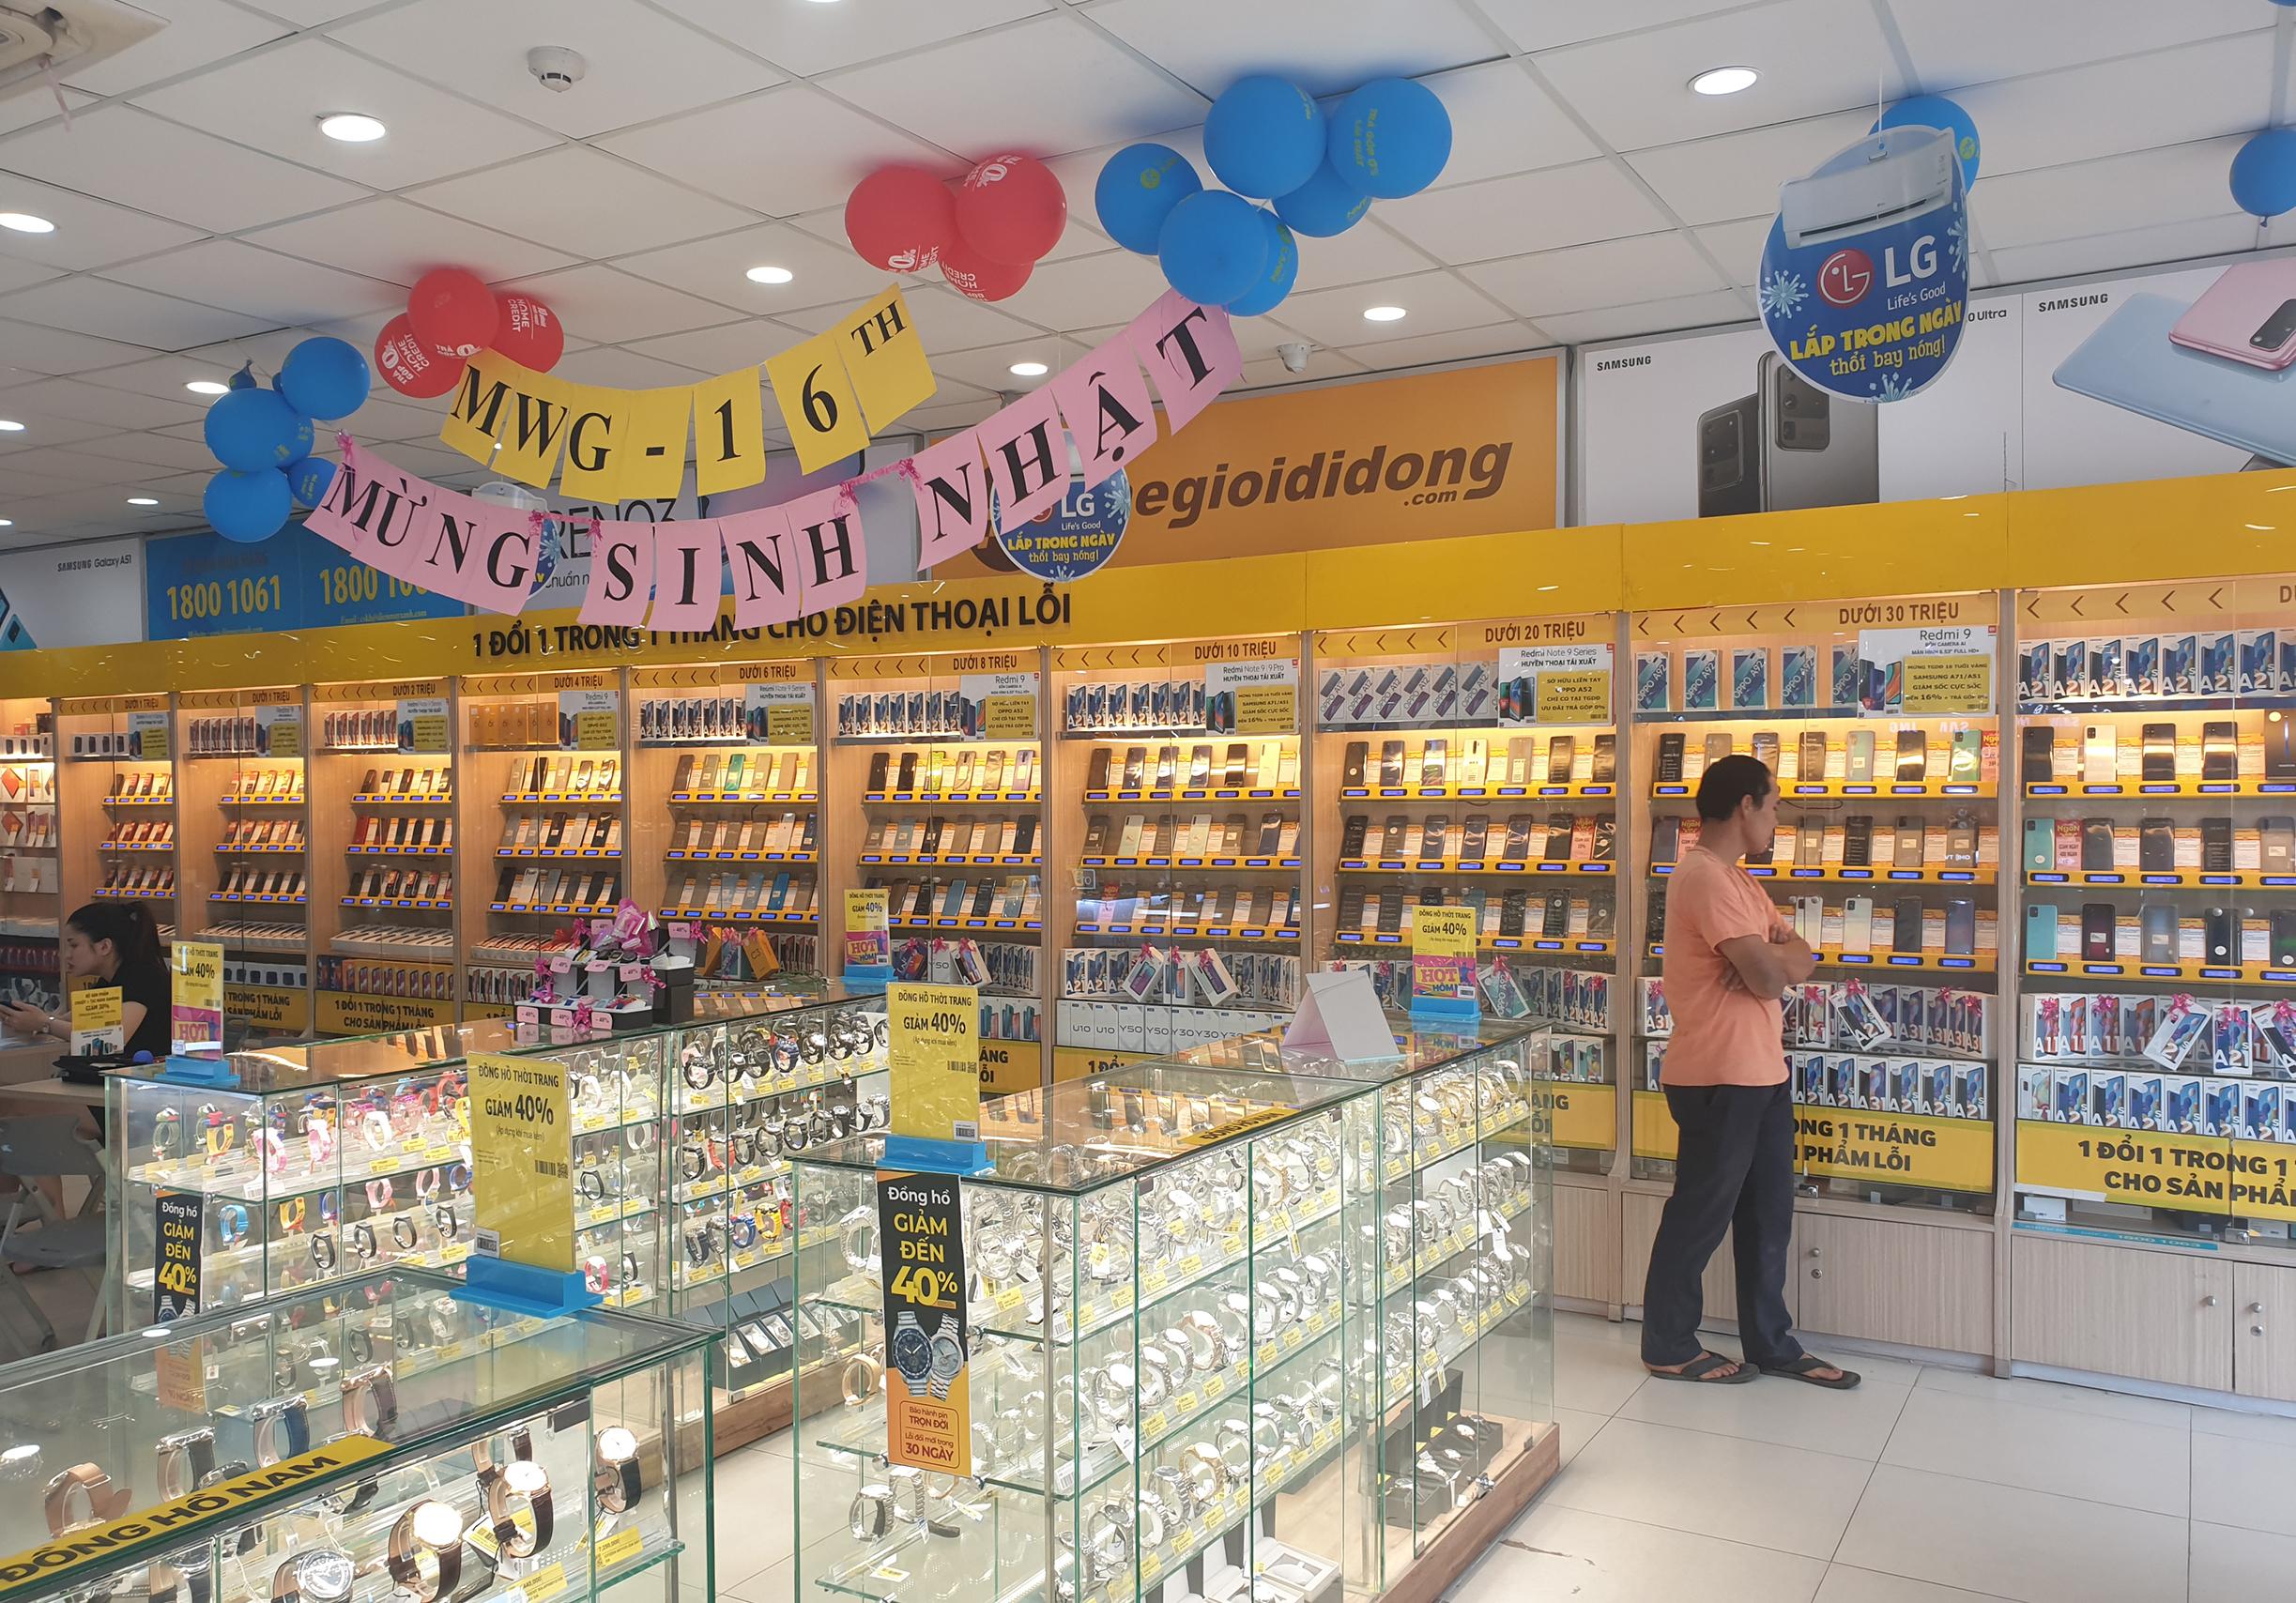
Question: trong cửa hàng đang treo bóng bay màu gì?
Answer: trong cửa hàng đang treo bóng bay màu đỏ và bóng bay màu xanh dương